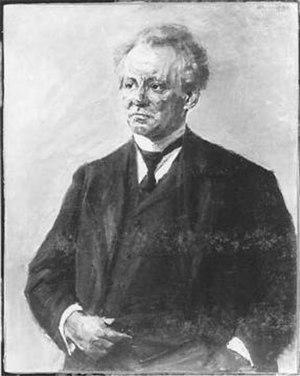
Ludwig Borchardt est un égyptologue allemand.